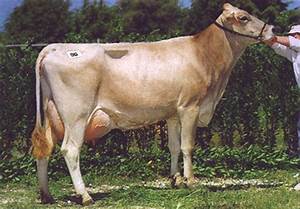
Label: mucca